Buddy Rice

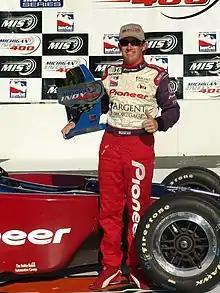
Buddy Rice in 2004 @ Michigan International Speedway, winner of the Michigan Indy 400

In 2004, Rice started on pole and won a rain-shortened Indianapolis 500, his first Indycar race victory. He finished 3rd in the IRL championship that year, earning five poles, three wins and leading 342 laps. After his Indy 500 win, his sponsors told him that they would buy him any car he wanted, he chose a 1949 Mercury Eight.